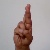
The image shows a hand gesture representing the letter 'R' in Indian Sign Language.